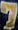
Number: 7